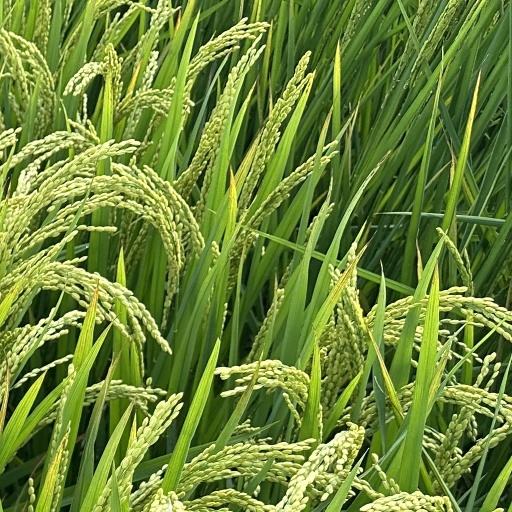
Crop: rice